Chemoproteomics

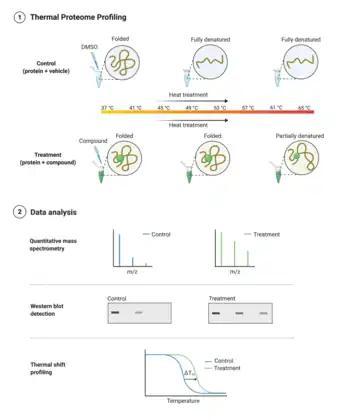

While the approaches above have shown success, they are inherently limited by their need for derivatization, which jeopardizes the affinity of the interaction that derivatized compounds are said to emulate and introduces steric hindrance. Immobilized ligands and targets are limited in their ability to move freely through space in a way that replicates the native protein-ligand interaction, and conformational change from induced fit is often limited when proteins or drugs are immobilized. Probe-based approaches also alter the three-dimensional nature of the ligand-protein interaction by introducing functional groups to the ligand, which can alter compound activity. Derivatization-free approaches aim to infer interactions by proxy, often through observations of changes to protein stability upon binding, and sometimes through chromatographic co-elution.